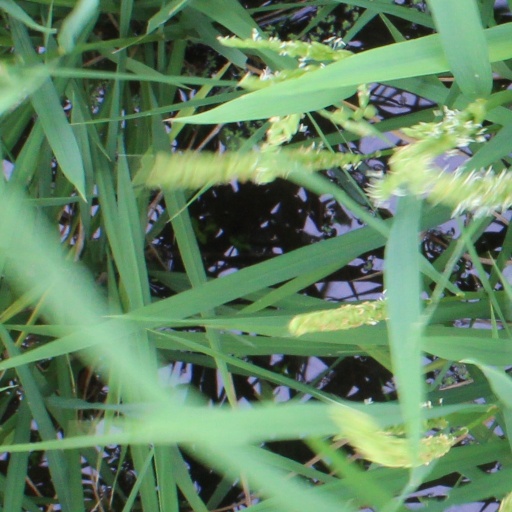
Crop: rice